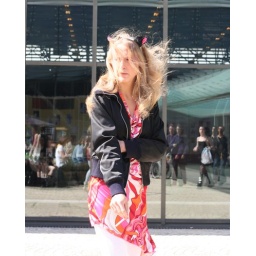
cat girl in the wind